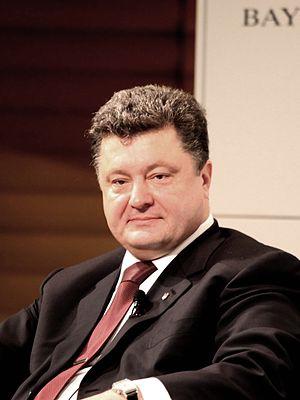
L’élection présidentielle ukrainienne s'est déroulée le 25 mai 2014, environ un an avant la date prévue, après la destitution par la Rada du président Viktor Ianoukovytch à la suite du mouvement Euromaïdan. Elle conduit à la victoire dès le premier tour de l'homme d'affaires Petro Porochenko.